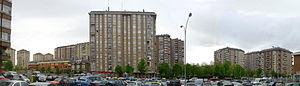
Santa Luzia en euskara et officiellement ou Santa Lucia en espagnol est un quartier de la ville de Vitoria-Gasteiz en Pays basque dans la province d'Alava situé à l'Est de la ville, construit dans les années 1980, de dimensions pas très vastes mais toutefois avec des bâtiments très importants, certaines de jusqu'à 14 étages dans la rue Errekatxiki. En général presque tous les bâtiments du quartier dépassent les 9-10 étages, le seul quartier de la ville où l'on trouve ces hauteurs. C'est un quartier ouvert, avec beaucoup de places piétonnières et espaces de promenade entre de grands blocs de logements.
Cette liste des quartiers de Vitoria-Gasteiz, comprend les différents districts, quartiers et zones de la commune de Vitoria-Gasteiz, en Alava dans la communauté autonome du Pays basque.